Interstate 40 in Tennessee

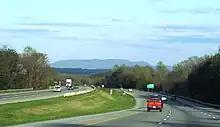
I-40 east of Knoxville with the highest peaks of the Great Smoky Mountains visible

The first segment included in Tennessee's I-40 was a controlled-access highway in Knoxville, the state's first, which was constructed by state and local governments. Known initially as the Magnolia Avenue Expressway and later renamed the Frank Regas Expressway, the highway originated from a 1945 plan which recommended that a number of expressways be constructed in Knoxville to relieve congestion on surface streets. Planners intended these highways to be integrated into the proposed nationwide highway network that became the Interstate Highway System, which was expected to be authorized by Congress. The highway's location and design was finalized in a 1948 plan, and construction began on October 1, 1951. The first segment, between Unaka Street and Tulip Avenue, was completed on November 14, 1952; the second segment, joining Tulip Avenue and Gay Street, was completed on December 10, 1955. The Magnolia Avenue Expressway had a cloverleaf interchange which was reused for the intersection with I-75 (now I-275) and US 441. This configuration quickly developed a reputation for severe congestion and a high accident rate, and became known locally as "Malfunction Junction".